Utrecht

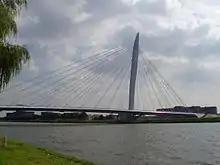
Prins Clausbrug (Prince Claus Bridge) across the Amsterdam-Rhine Canal, Utrecht, 2005

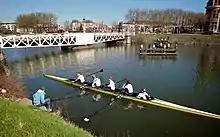
team pauses with their coach by the Muntbrug, a rotating bridge built in 1887.

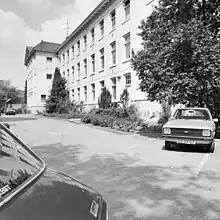
Duitse Huis in April 1982

Utrecht city has an active cultural life, and in the Netherlands is second only to Amsterdam. There are several theatres and theatre companies. The 1941 main city theatre was built by Dudok. In addition to theatres, there is a large number of cinemas including three arthouse cinemas. Utrecht is host to the international Early Music Festival (Festival Oude Muziek, for music before 1800) and the Netherlands Film Festival. The city has an important classical music hall Vredenburg (1979 by Herman Hertzberger). Its acoustics are considered among the best of the 20th-century original music halls. The original Vredenburg music hall has been redeveloped as part of the larger station area redevelopment plan and in 2014 gained additional halls that allowed its merger with the rock club Tivoli and the SJU jazzpodium. There are several other venues for music throughout the city. Young musicians are educated in the conservatory, a department of the Utrecht School of the Arts. There is a specialised museum of automatically playing musical instruments.